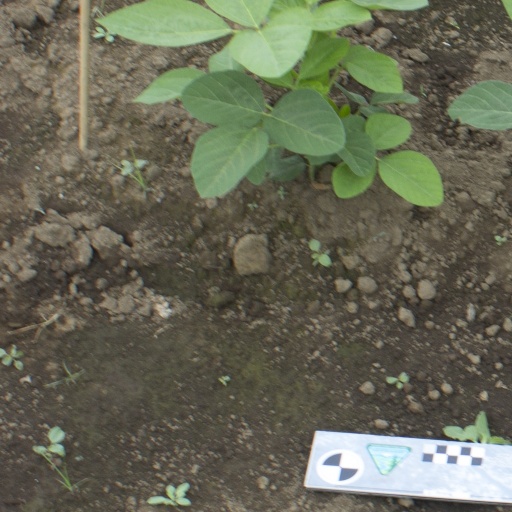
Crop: soybean